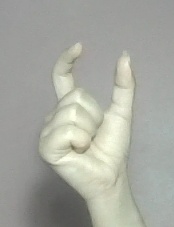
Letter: nun